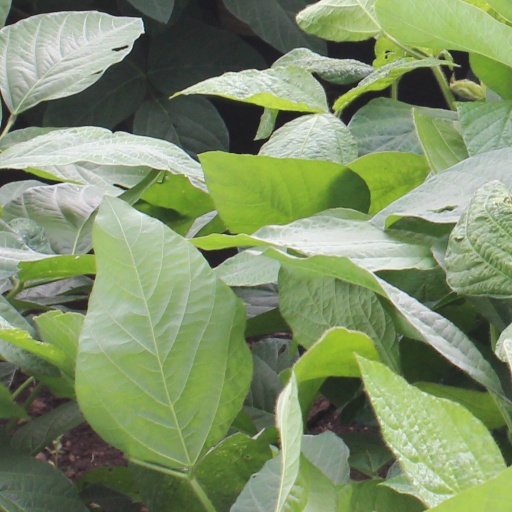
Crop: soybean